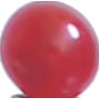
Label: redcurrant